Primitive streak

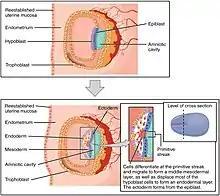
Cellular differentiation arising from the development of the primitive streak during gastrulation following implantation

The epiblast, a single epithelial layer of the bilaminar embryonic disc, is the source of all embryonic material in amniotes, and some of its cells will give rise to the primitive streak. In amphibians, the equivalent structure is the blastopore. The primitive streak forms a longitudinal midline structure in the narrower caudal (posterior) region of the developing embryo on its dorsal side. At first formation, the primitive streak extends for half the length of the embryo. In the human embryo, this appears by , about 17 days.